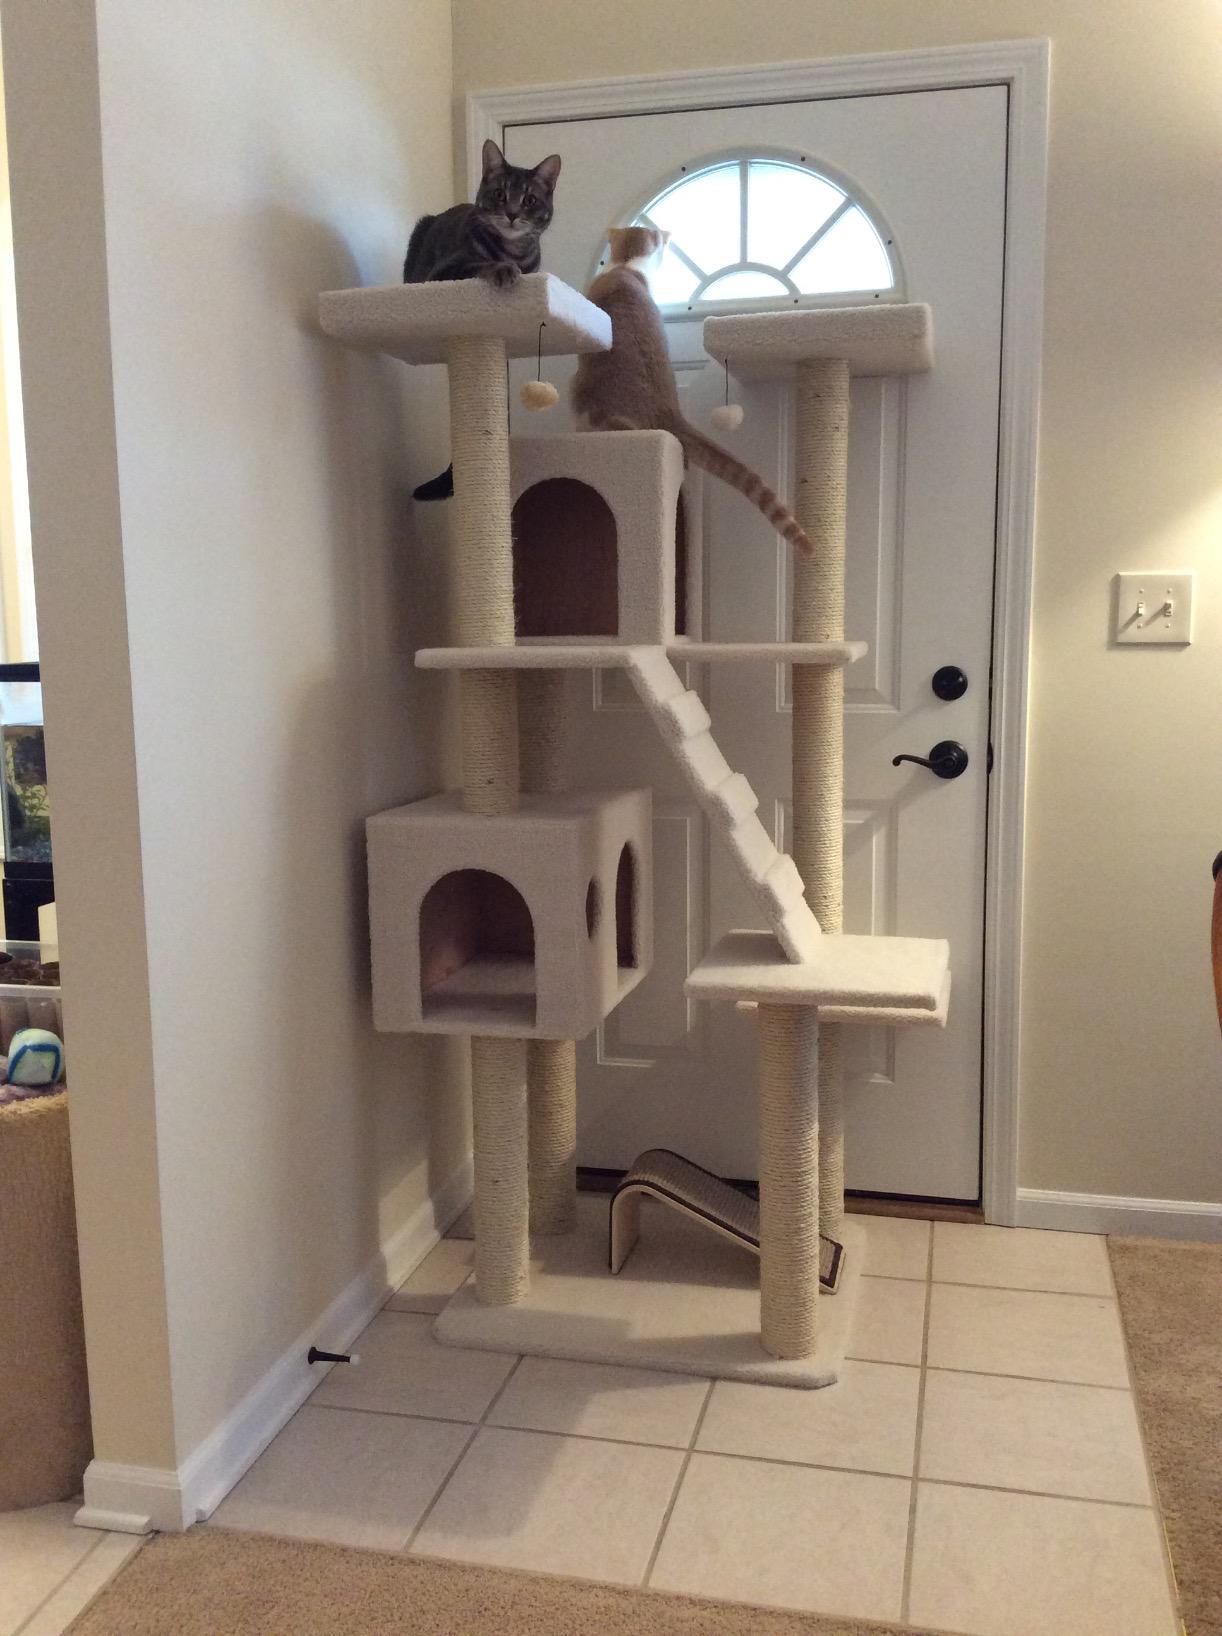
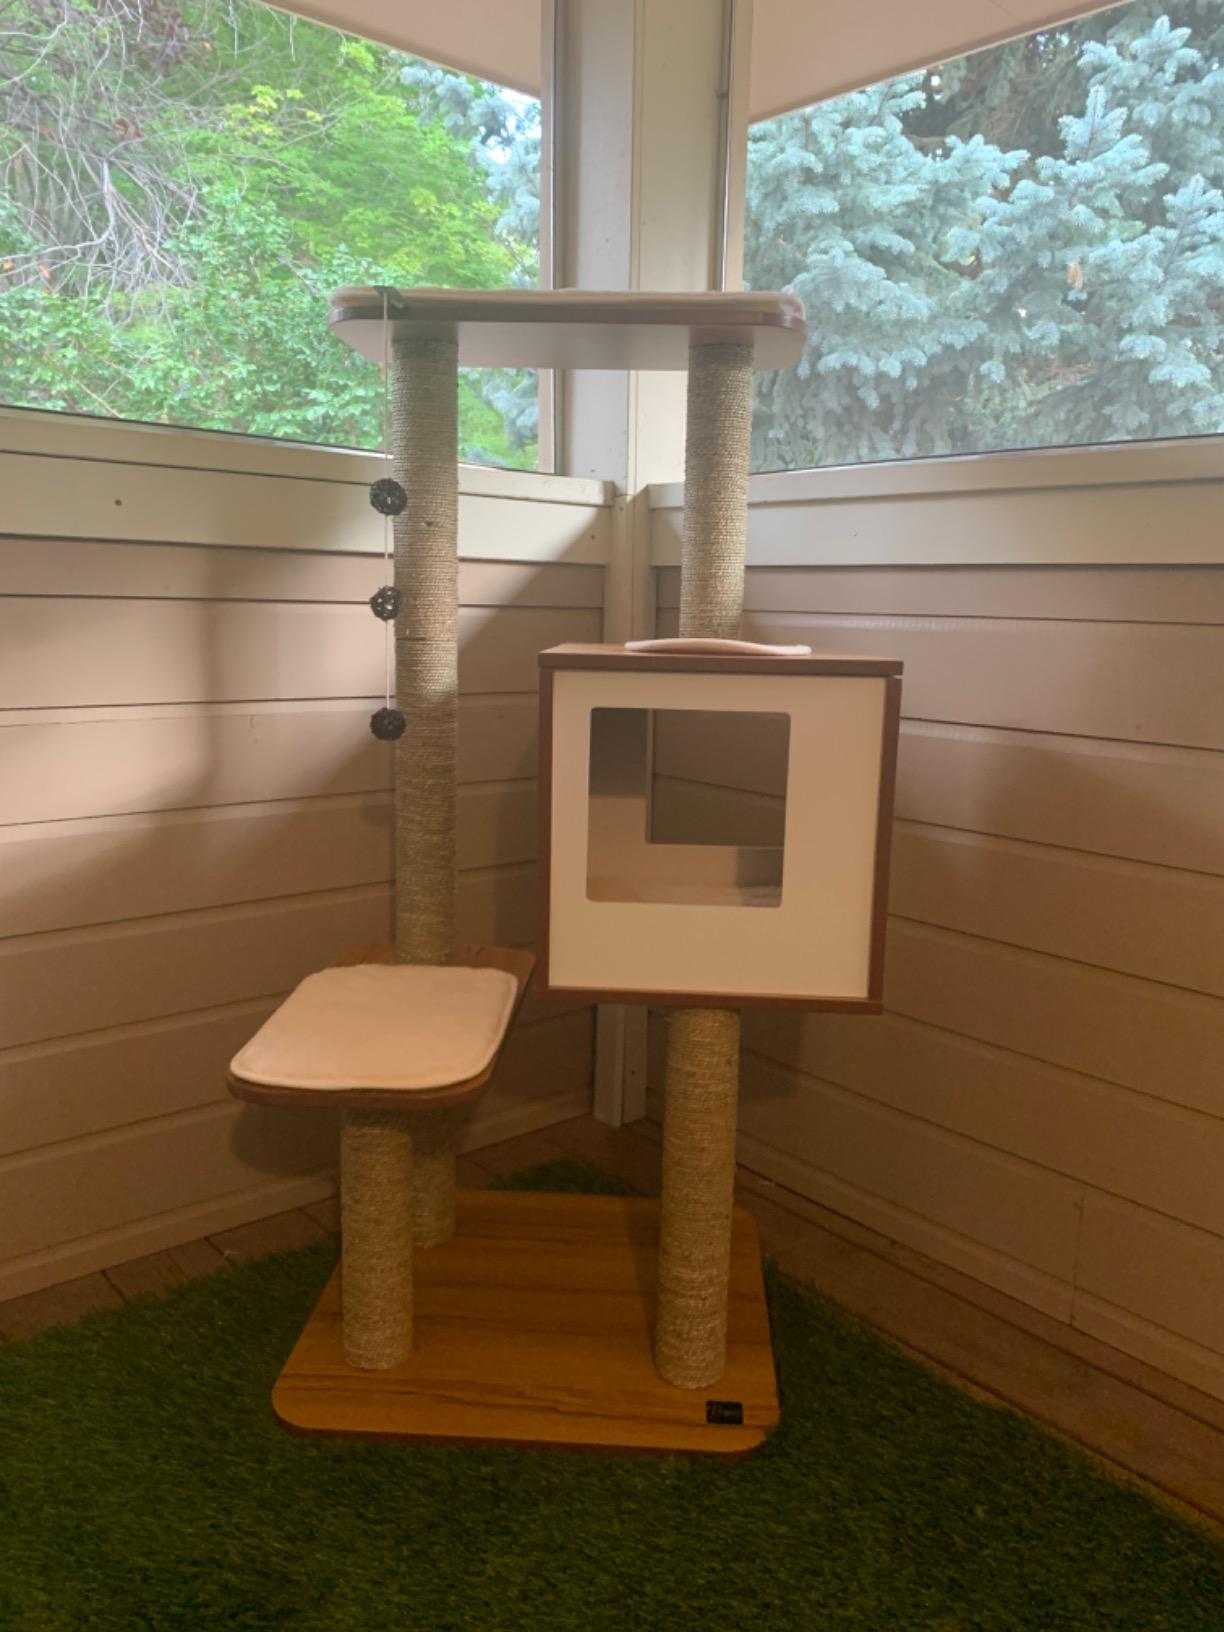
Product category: items_cat tree
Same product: no